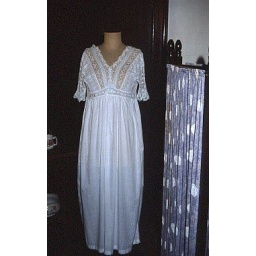
Costuming and fabric screen set up in a ground floor bedroom.